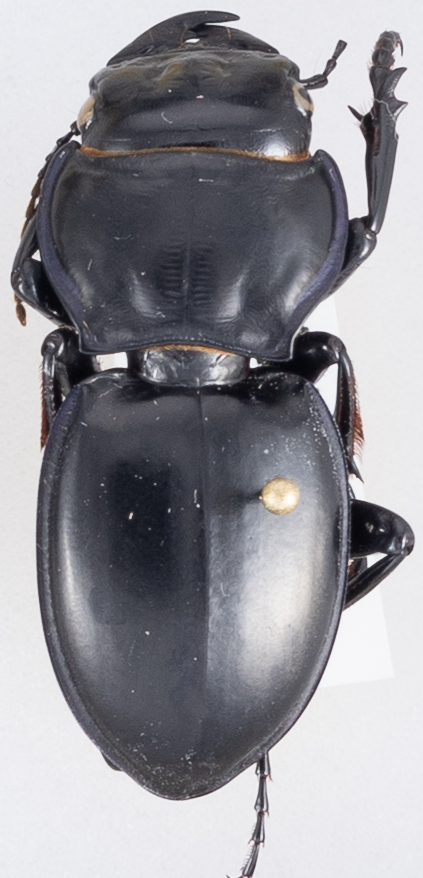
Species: Pasimachus californicus
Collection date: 2019-09-09
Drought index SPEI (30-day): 1.594
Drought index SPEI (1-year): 1.69
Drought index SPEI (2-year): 1.13